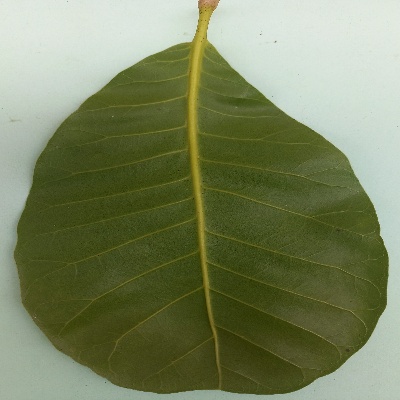
Crop: Cashew
Condition: healthy